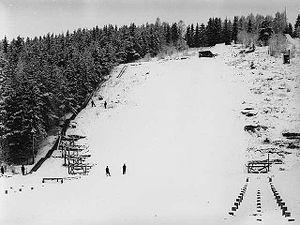
Le Solbergbakken est un ancien tremplin de saut à ski à Bærum.